Lolcat

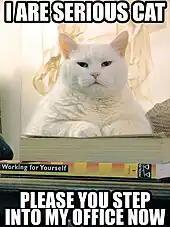
A lolcat image on the icanhascheezburger.com website in 2007

Lolcat is a compound word made from the acronym "LOL" and "cat". Lolcat images comprise a photo of a cat with a large caption characteristically superimposed onto the image in a heavy, sans-serif font such as Impact or Arial Black. Such images and memes following the format are often digitally edited for comedic effect.